Peter Carew (soldier)

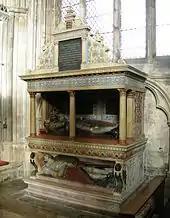
Tomb of Sir Gawen and Elizabeth Carew, Exeter Cathedral

Carew is associated with an extravagant two-tiered tomb monument in the Chapel of St John the Evangelist in Exeter Cathedral, of which the primary commemorative subjects are his uncle, Sir Gawen Carew (c.1508–1584), and Sir Gawen's third wife, Elizabeth née Norwich (d. 1594), a Lady of the Bedchamber to Elizabeth I. The monument was erected in 1589, and heavily restored in 1857. In addition to effigies of Sir Gawen and Elizabeth, it displays much strapwork decoration and heraldry, including 27 shields containing 52 distinct coats of arms marshalled in a total of 359 impalements and quarterings. The whole forms "an elaborate shrine to Carew ancestry and kinship".